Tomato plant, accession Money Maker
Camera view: bottom (45 deg); turntable rotation: 30 degrees
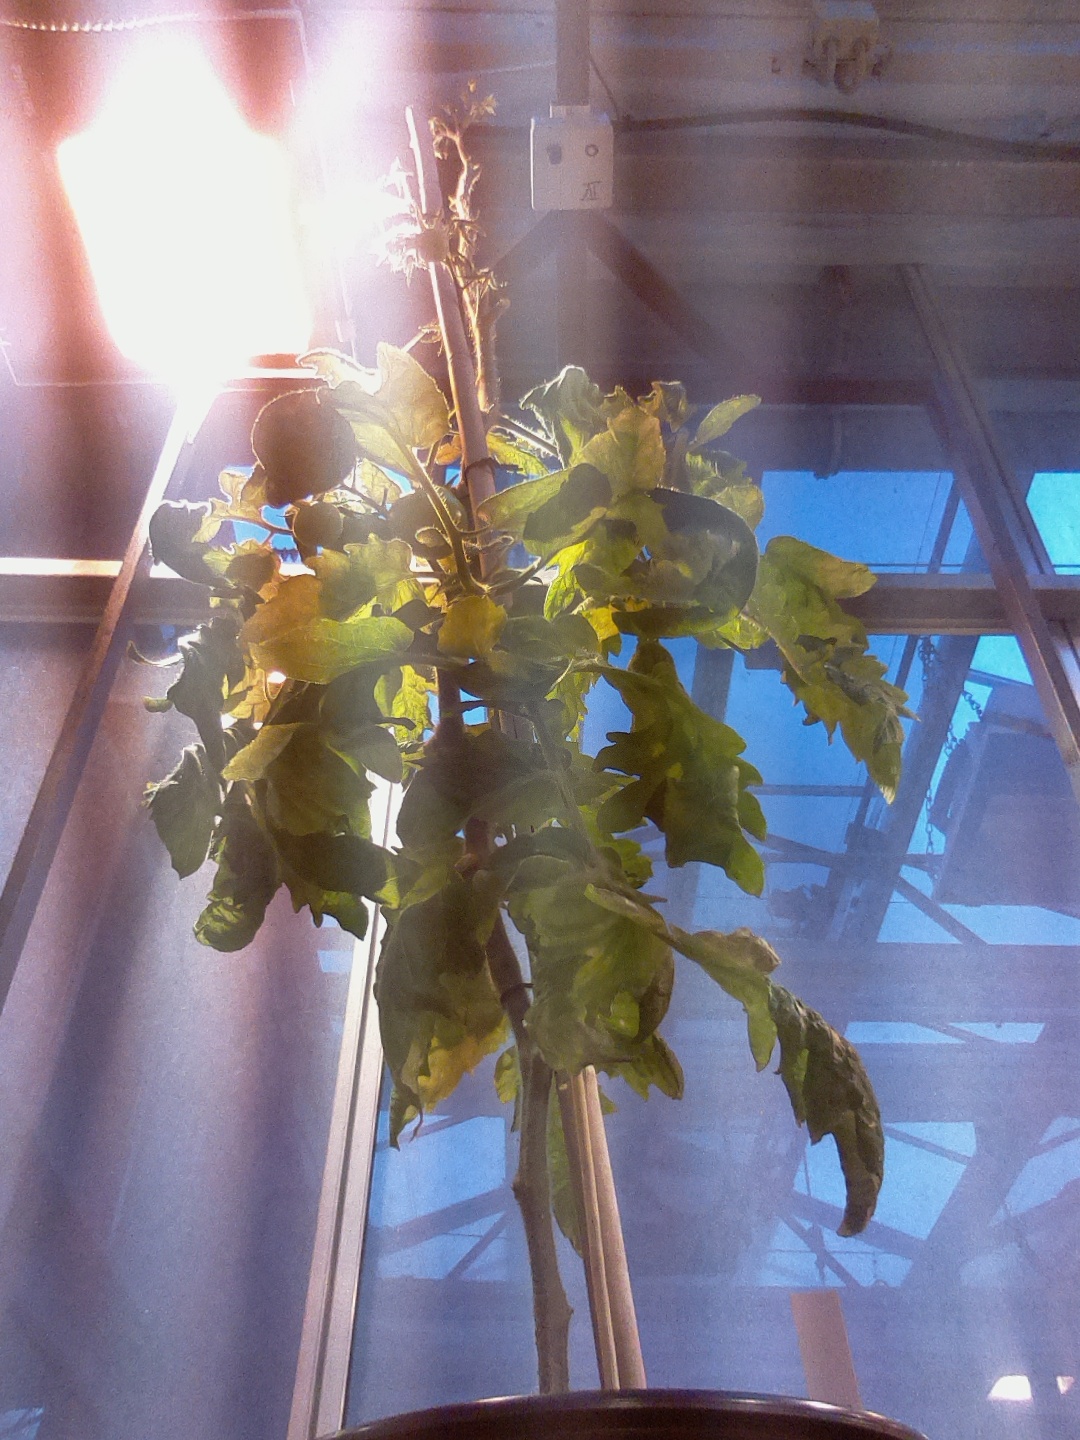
BBCH growth stage 76: 60%-70% of final fruit size